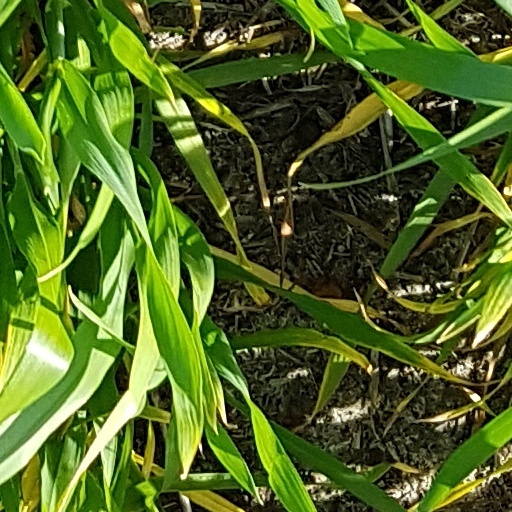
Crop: wheat